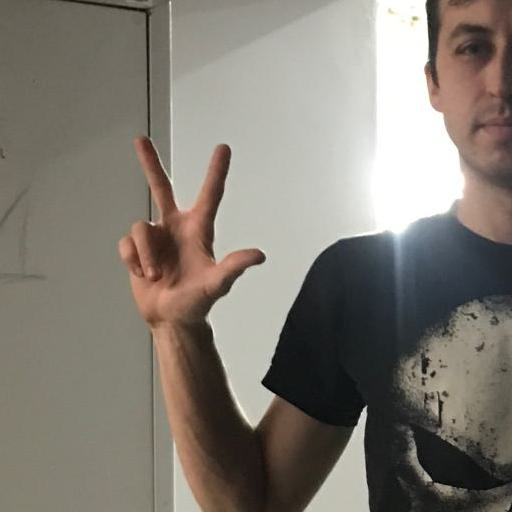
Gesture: three2